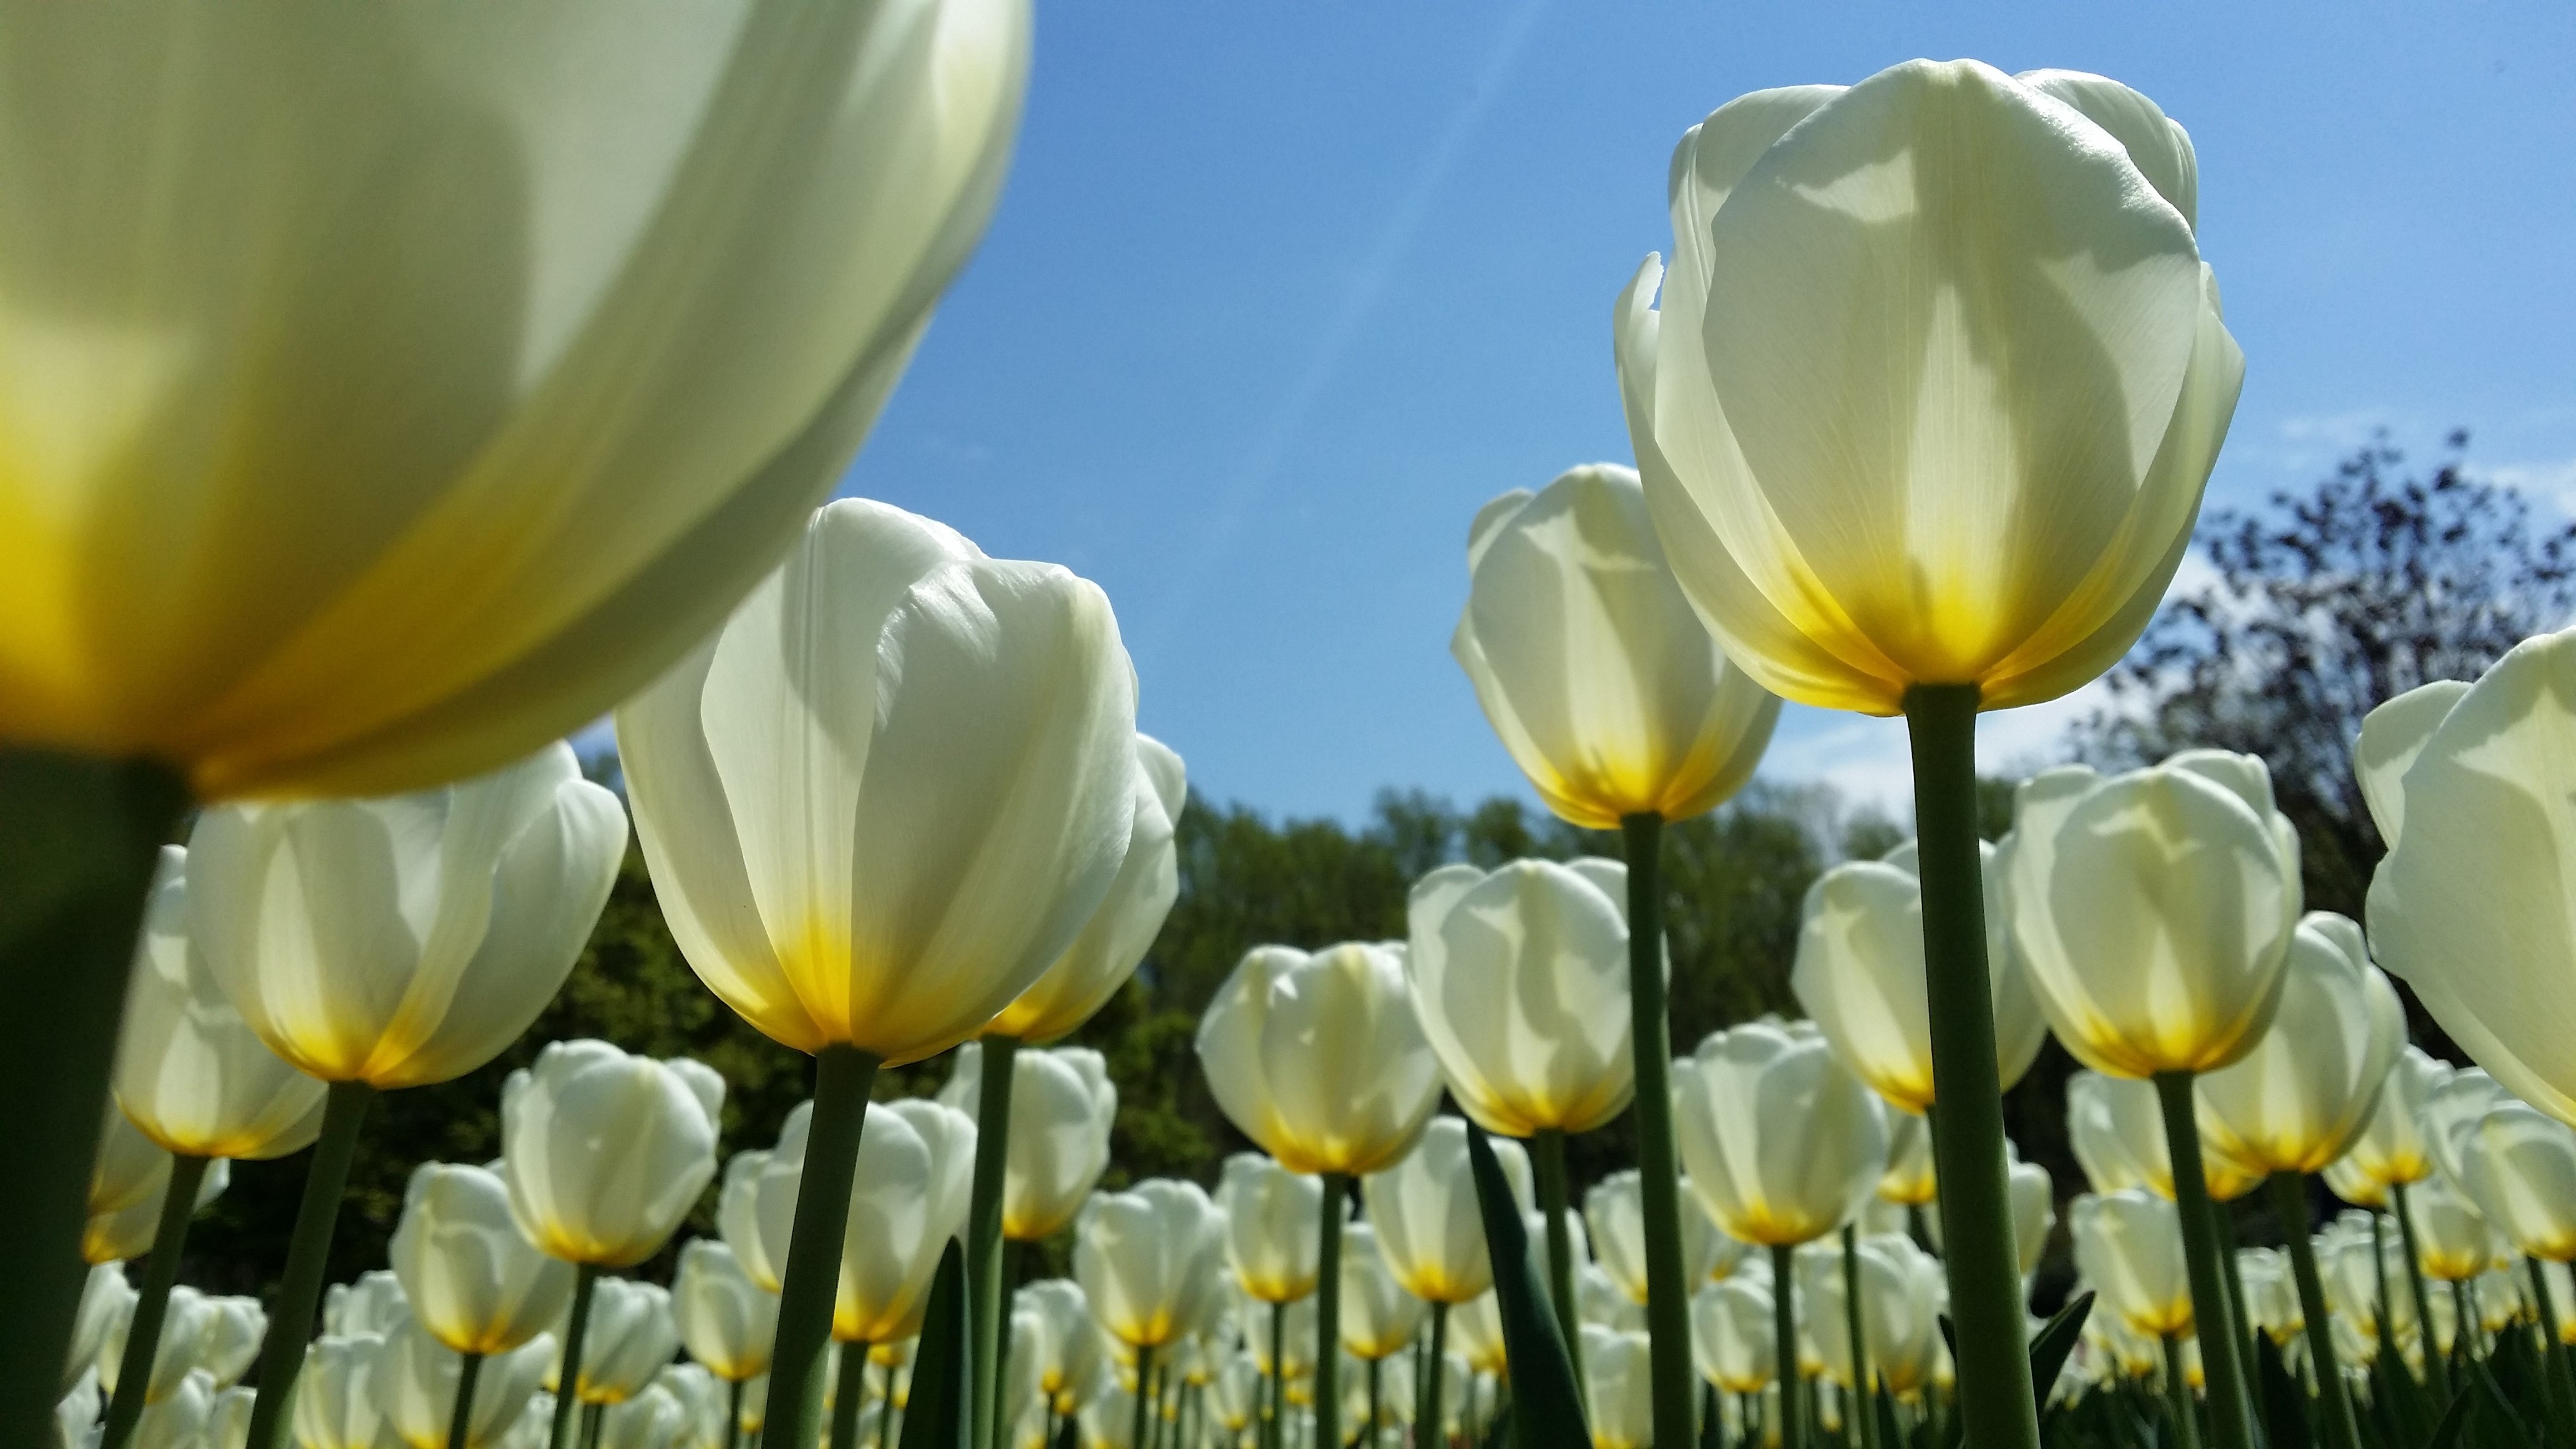
plant, white, flower, petal, bloom, floral, tulip, spring, fresh, happy, springtime, easter, crocus, flowering plant, land plant, iris family